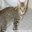
Label: cat